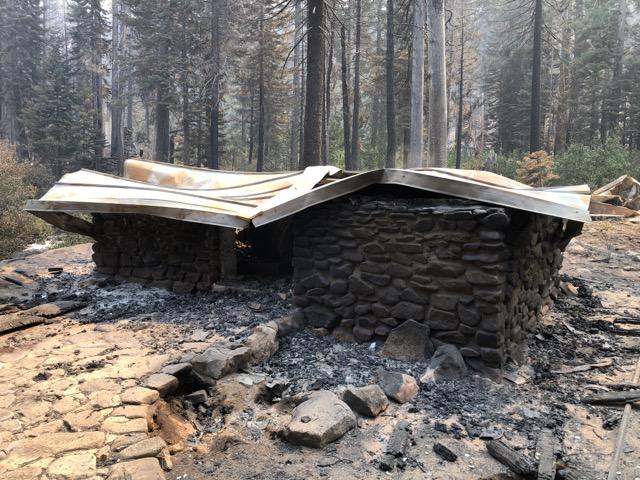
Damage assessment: destroyed